Mediterranean cetaceans

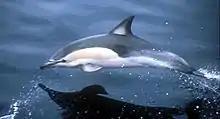
Short-beaked common dolphin ("Delphinus delphis").

The Blue and White Dolphin ("Stenella coeruleoalba") is one of the most common dolphin species in the Mediterranean: ships encounter an average of one every 4 km (or rather a group of ten every 39 km).